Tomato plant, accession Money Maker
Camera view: bottom (45 deg); turntable rotation: 120 degrees
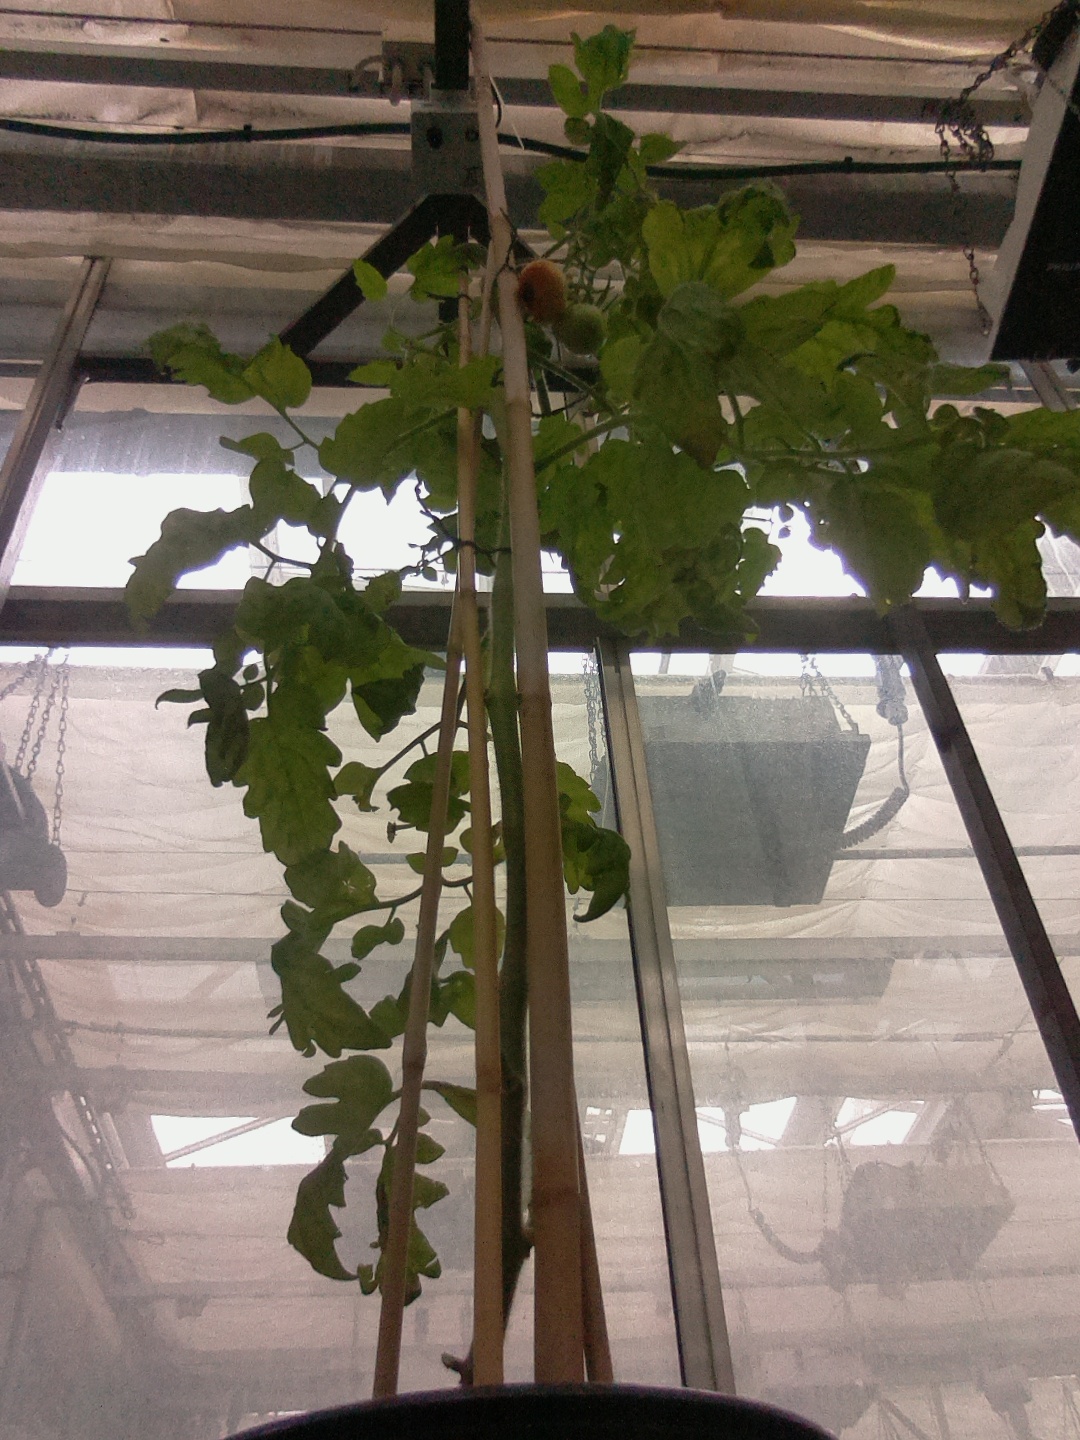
BBCH growth stage 80: fruits start showing typical ripe color (orange -> red)